Parramatta Light Rail

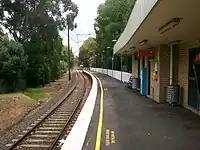
Camellia station on the Carlingford line. Most of the line became part of the Parramatta Light Rail.

In November 2017, a CPB Contractors/Downer Group joint venture and John Holland were shortlisted to build stage 1. At the same time, three consortia were shortlisted to supply the rolling stock, maintain the infrastructure and operate the services: